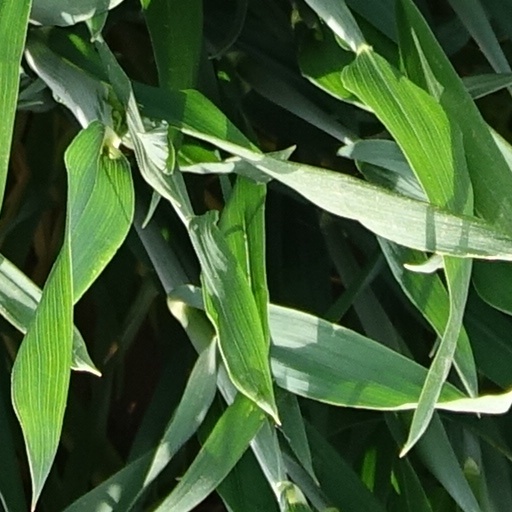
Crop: wheat